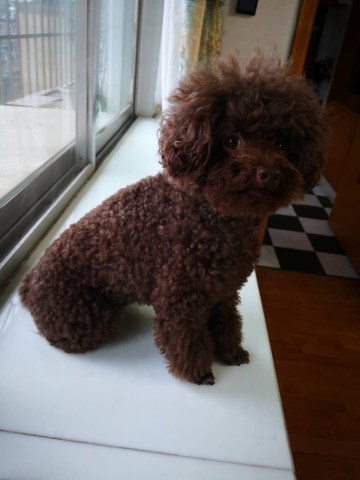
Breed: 2925-n000114-toy_poodle